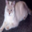
Label: cat